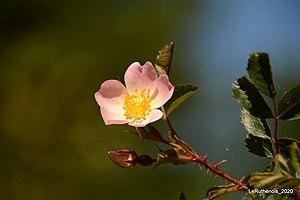
Rosa x aveyronensys
Rosa ×aveyronensis H. Coste, ou Rosier de l'Aveyron, est un hybride spontané entre Rosa pimpinellifolia ou rosier à feuilles de pimprenelle et Rosa agrestis, connu uniquement en Aveyron.